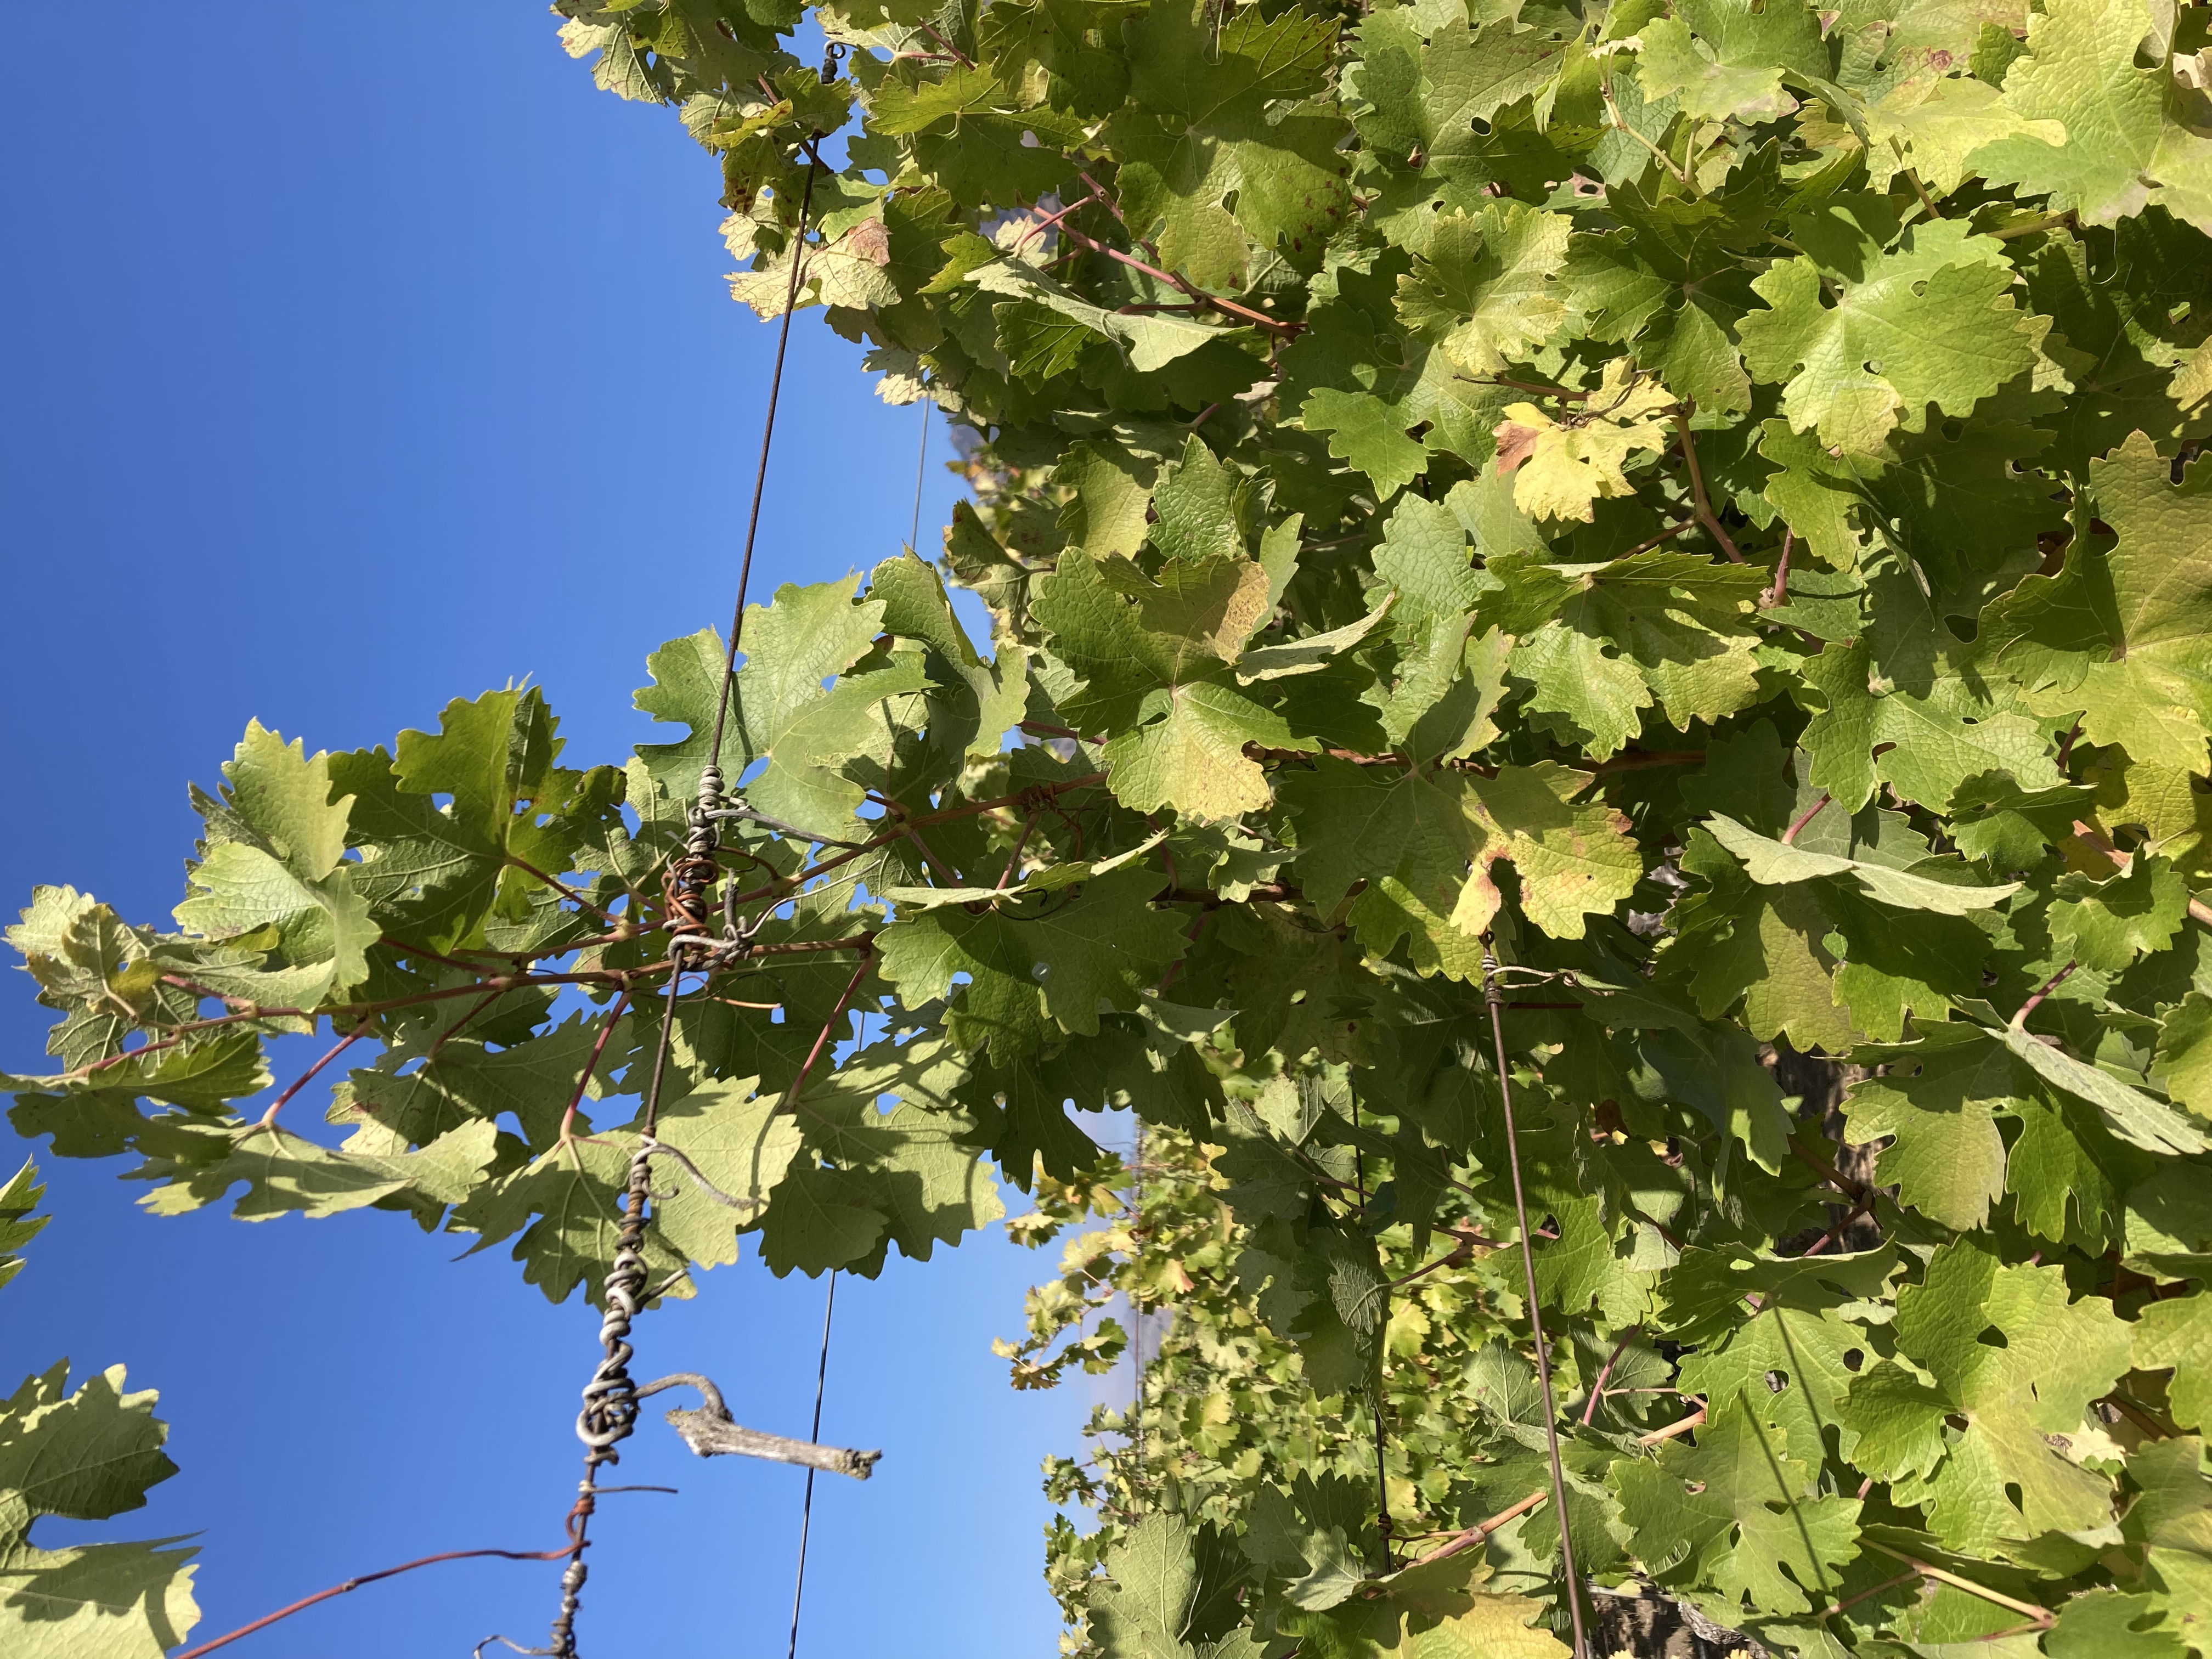
Label: No Virus